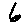
Label: 6